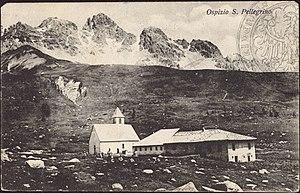
Le col de San Pellegrino s'élève à 1 918 m d'altitude dans le massif des Dolomites en Italie. Situé dans le Trentin-Haut-Adige, il relie Moena dans le val di Fassa à Falcade dans la vallée du Biois.